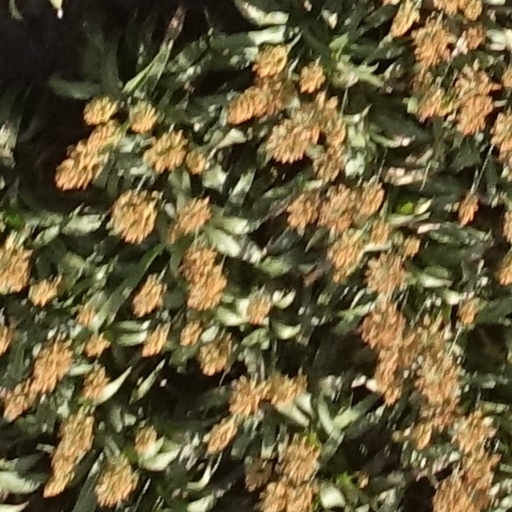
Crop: sorghum